Joe Rodon

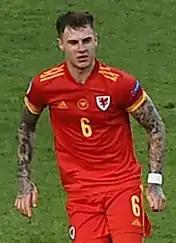
Rodon with Wales at UEFA Euro 2020

He was named in a preliminary senior Wales squad in May 2018 for a friendly against Mexico but was left out of the final selection. He was called up for a competitive game for the first time for a September 2019 qualifier against Azerbaijan. Rodon made his debut against Azerbaijan, playing all 90 minutes in a 2–1 win. In May 2021 he was selected for the Wales squad for the delayed UEFA Euro 2020 tournament.